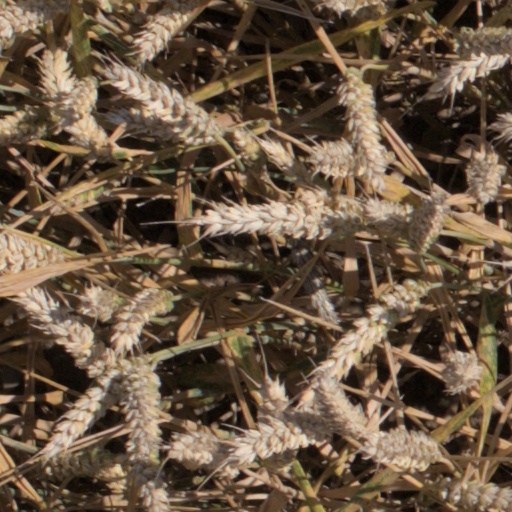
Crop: wheat